Michael Adams (chess player)

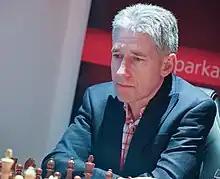
Adams at the Dortmunder Schachtage in 2023

Michael Adams (born 17 November 1971) is an English chess grandmaster and is an eight-time British Chess Champion. His highest ranking is world No. 4, achieved several times from October 2000 to October 2002. His peak Elo rating is 2761, the highest achieved by an English chess player.